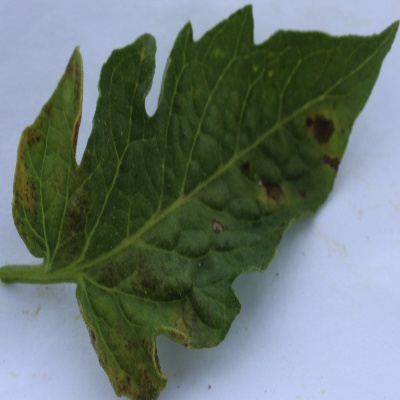
Crop: Tomato
Condition: septoria leaf spot